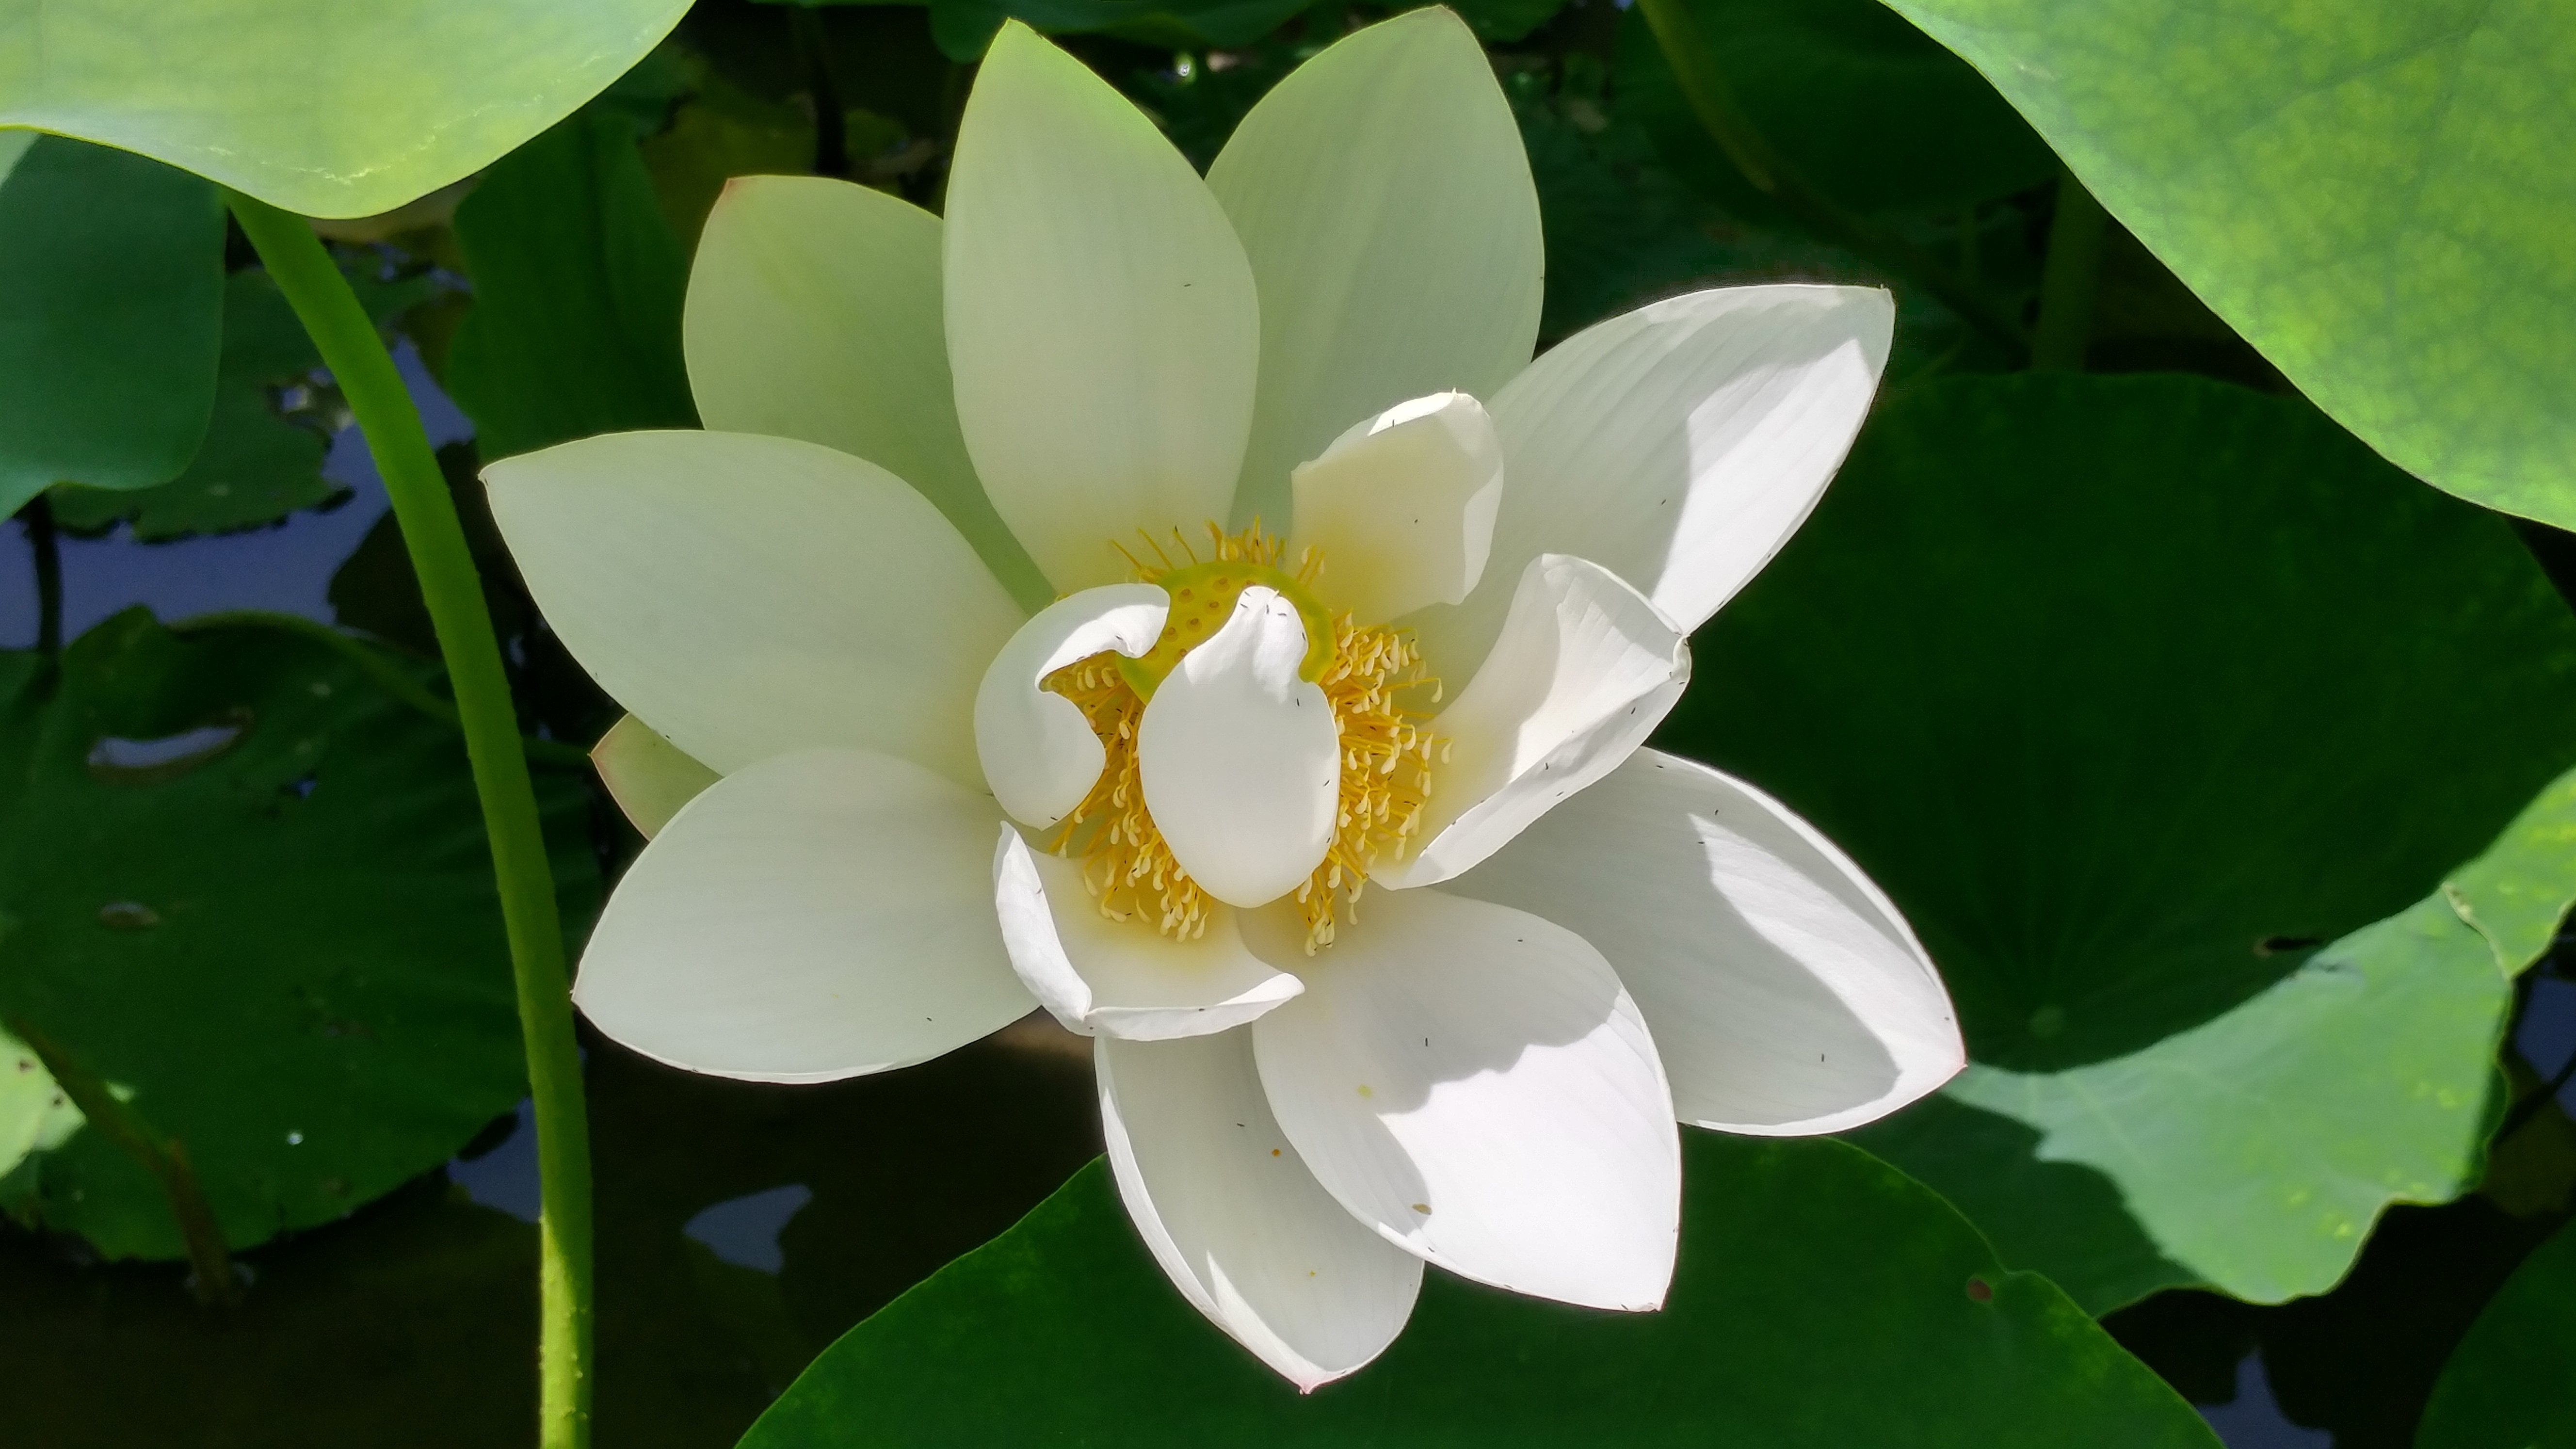
blossom, plant, flower, petal, green, botany, sacred lotus, aquatic plant, flora, lotus, macro photography, flowering plant, affix, white lotus, land plant, lotus family, proteales